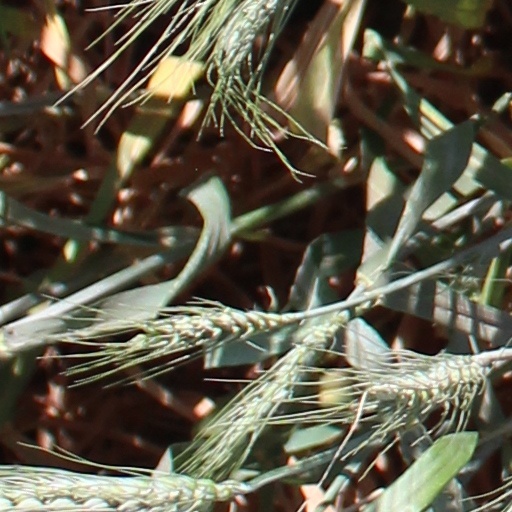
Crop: wheat